Wild Card Series

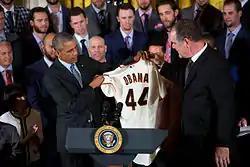
The 2014 San Francisco Giants won the National League Wild Card Game and went on to win that season's World Series.

Through the 2021 postseason, Wild Card Game winners have gone on to compile an overall 9–9 record in League Division Series, with Wild Card Game winners going 4–5 in the ALDS and 5–4 in the NLDS. Two Wild Card Game winners have gone on to win the World Series (the 2014 Giants and the 2019 Nationals). The 2014 postseason featured the first series sweeps involving a Wild Card Game winner; both in favor of the AL Wild Card Kansas City Royals, who swept the Los Angeles Angels in the ALDS and the Baltimore Orioles in the ALCS. The Royals then met the San Francisco Giants in the 2014 World Series, the second all-Wild Card fall classic, which the Giants won in seven games. The first all-Wild Card World Series had also involved the Giants, who lost the 2002 World Series to the then-Anaheim Angels in seven games.